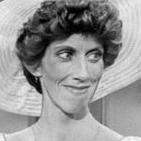
Age: 36